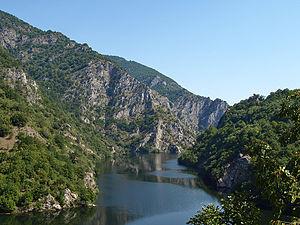
La Văča est une rivière du sud de la Bulgarie, l'un des principaux affluents de la Maritsa.